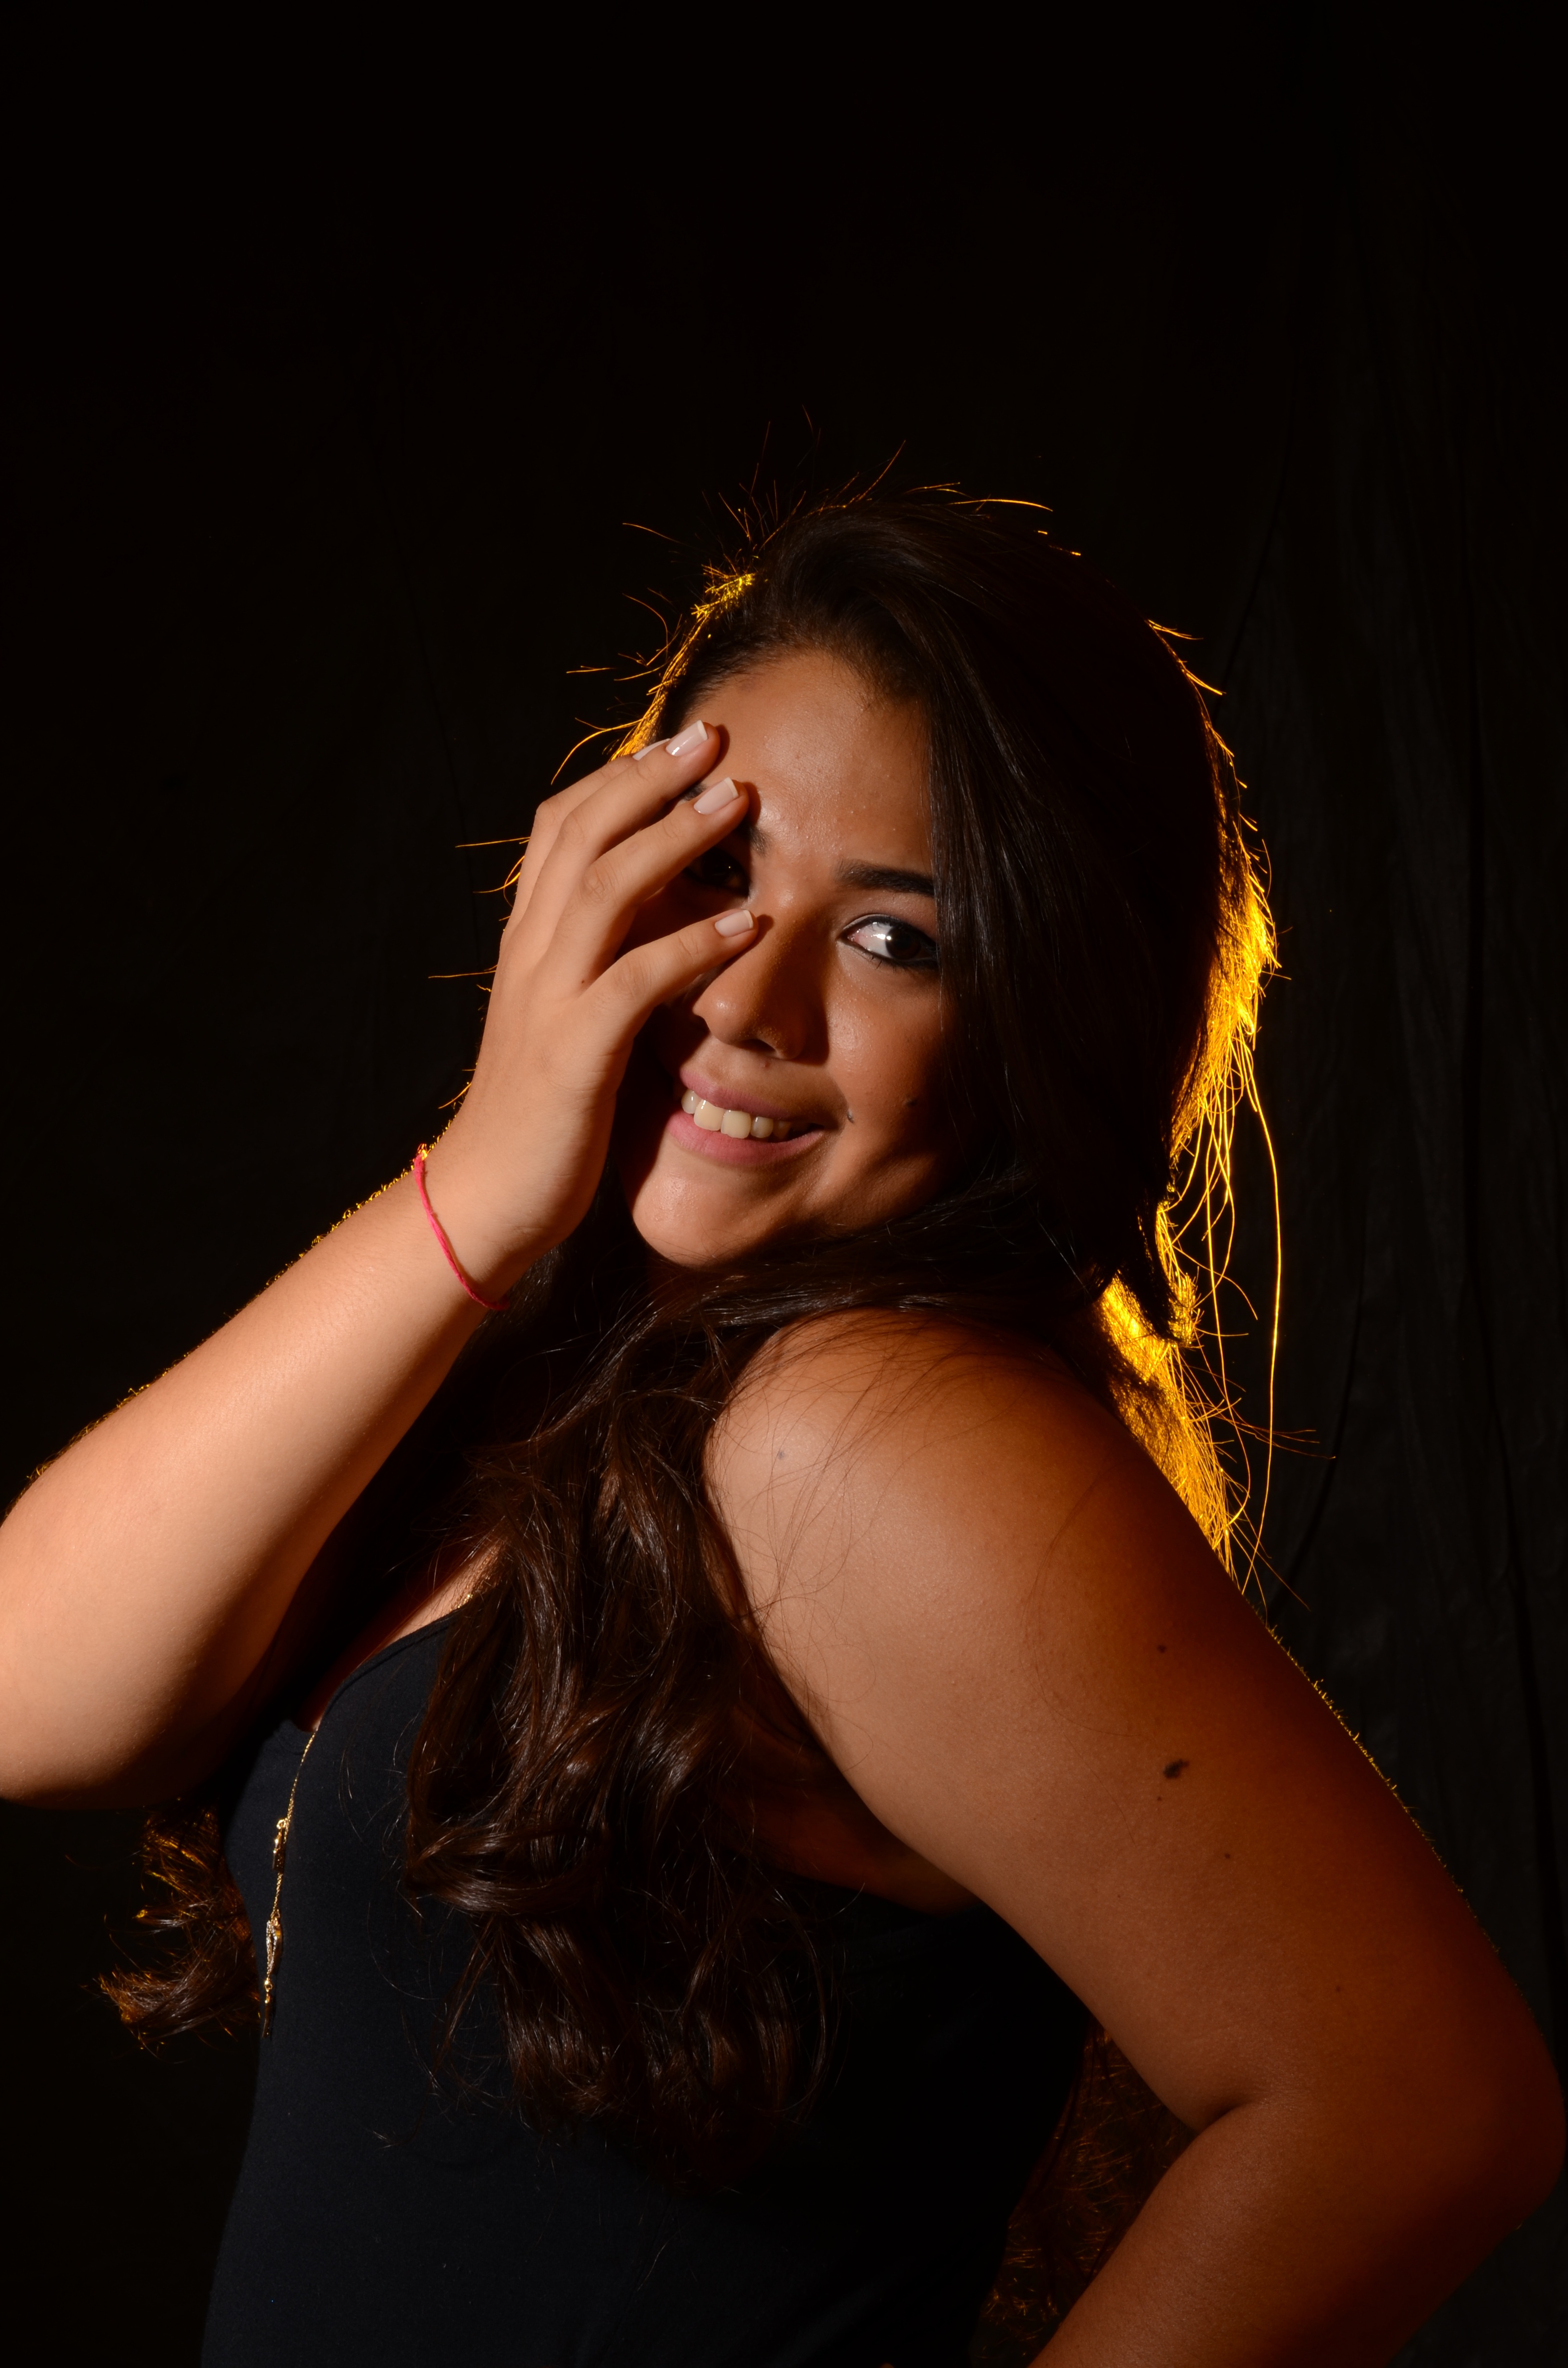
hair, person, woman, beauty, girl, photography, lady, smile, model, brown hair, portrait, darkness, hairstyle, photo shoot, long hair, singing, fashion, art model, human body, portrait photography, abdomen, singer